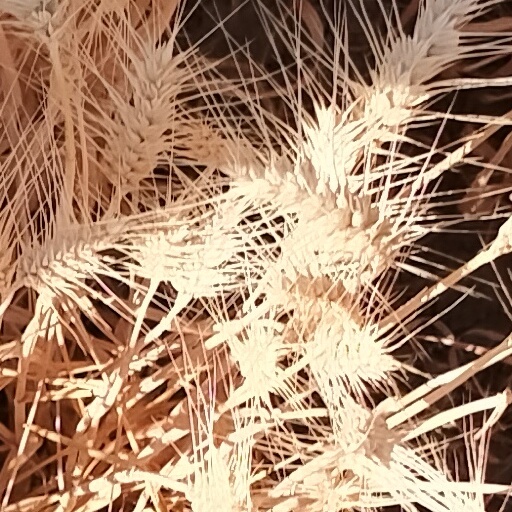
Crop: wheat